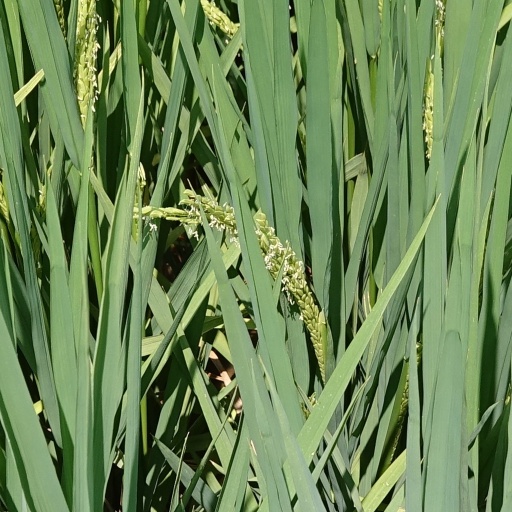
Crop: rice